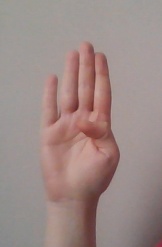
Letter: kaaf